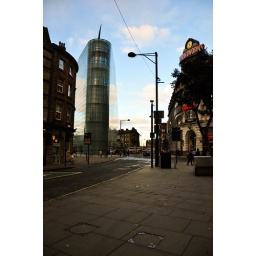
clouds in the mirror